St. Moritz Ice Rink

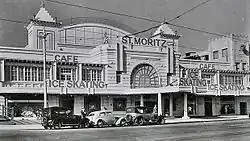
St. Moritz Ice Rink circa 1939–1944

The St. Moritz Ice Rink, built as the Wattle Path Palais de Danse in 1923 and then used as Efftee Studios from 1933, was an ice rink on The Esplanade, St. Kilda, Victoria, which operated between 1939–1981. Opened as St. Moritz Ice-skating Palais, as one of only two ice rinks in Melbourne in the 40s and 50s, it played a central role to the sport of ice hockey in Australia. Closed in 1982, it soon suffered a major fire and was then demolished, an event later seen as a major blow to the heritage of St Kilda.